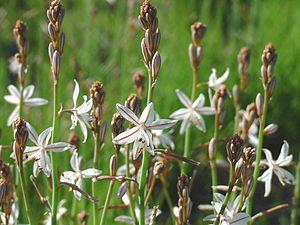
Les asphodèles sont des plantes vivaces monocotylédones qui appartiennent à la famille des Liliacées selon la classification classique de Cronquist et forment le genre Asphodelus. La plupart des espèces poussent autour du bassin méditerranéen et ont une prédilection pour les sols calcaires. À noter cependant une espèce alpine, A. albus, et sa sous-espèce A. delphinensis que l'on trouve aussi dans les Cévennes et les Pyrénées, ainsi qu'une espèce poussant à la fois en Bretagne et en Galice, A. arrondeaui ou asphodèle d'Arrondeau.